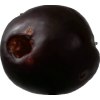
Label: plum